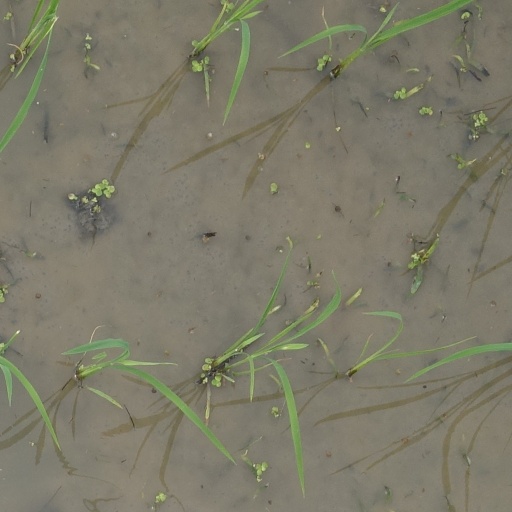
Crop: rice